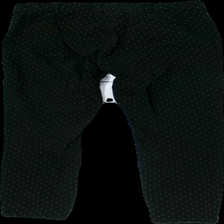
View: back
Type: Trousers
Category: Ladies
Brand: Not in the list
Brand text on label: CISO
Colors: Black, White
Material: 86% Cotton 14% Cont?
Pattern: Dots
Cut: Tight
Size: 42
Season: All
Stains: Minor
Price range: <50
Recommended usage: Export